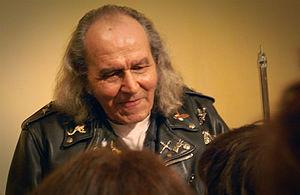
Conférence de Guy Gilbert à l'abbaye de Brogne (Namur, Belgique).
Le père Guy Gilbert, né le 12 septembre 1935 à Rochefort-sur-Mer en Charente-Maritime, est un prêtre catholique français, éducateur spécialisé et écrivain spirituel.
Cette liste recense les prêtres considérés comme prêtres de rue.